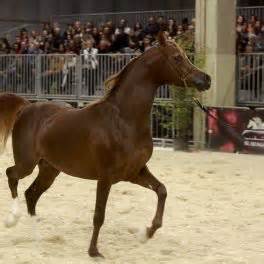
Label: horse